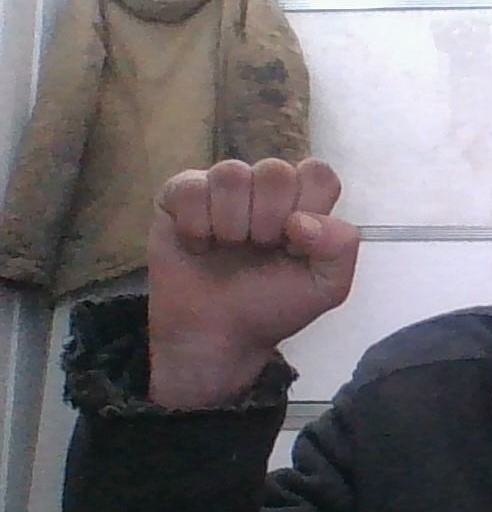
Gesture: fist